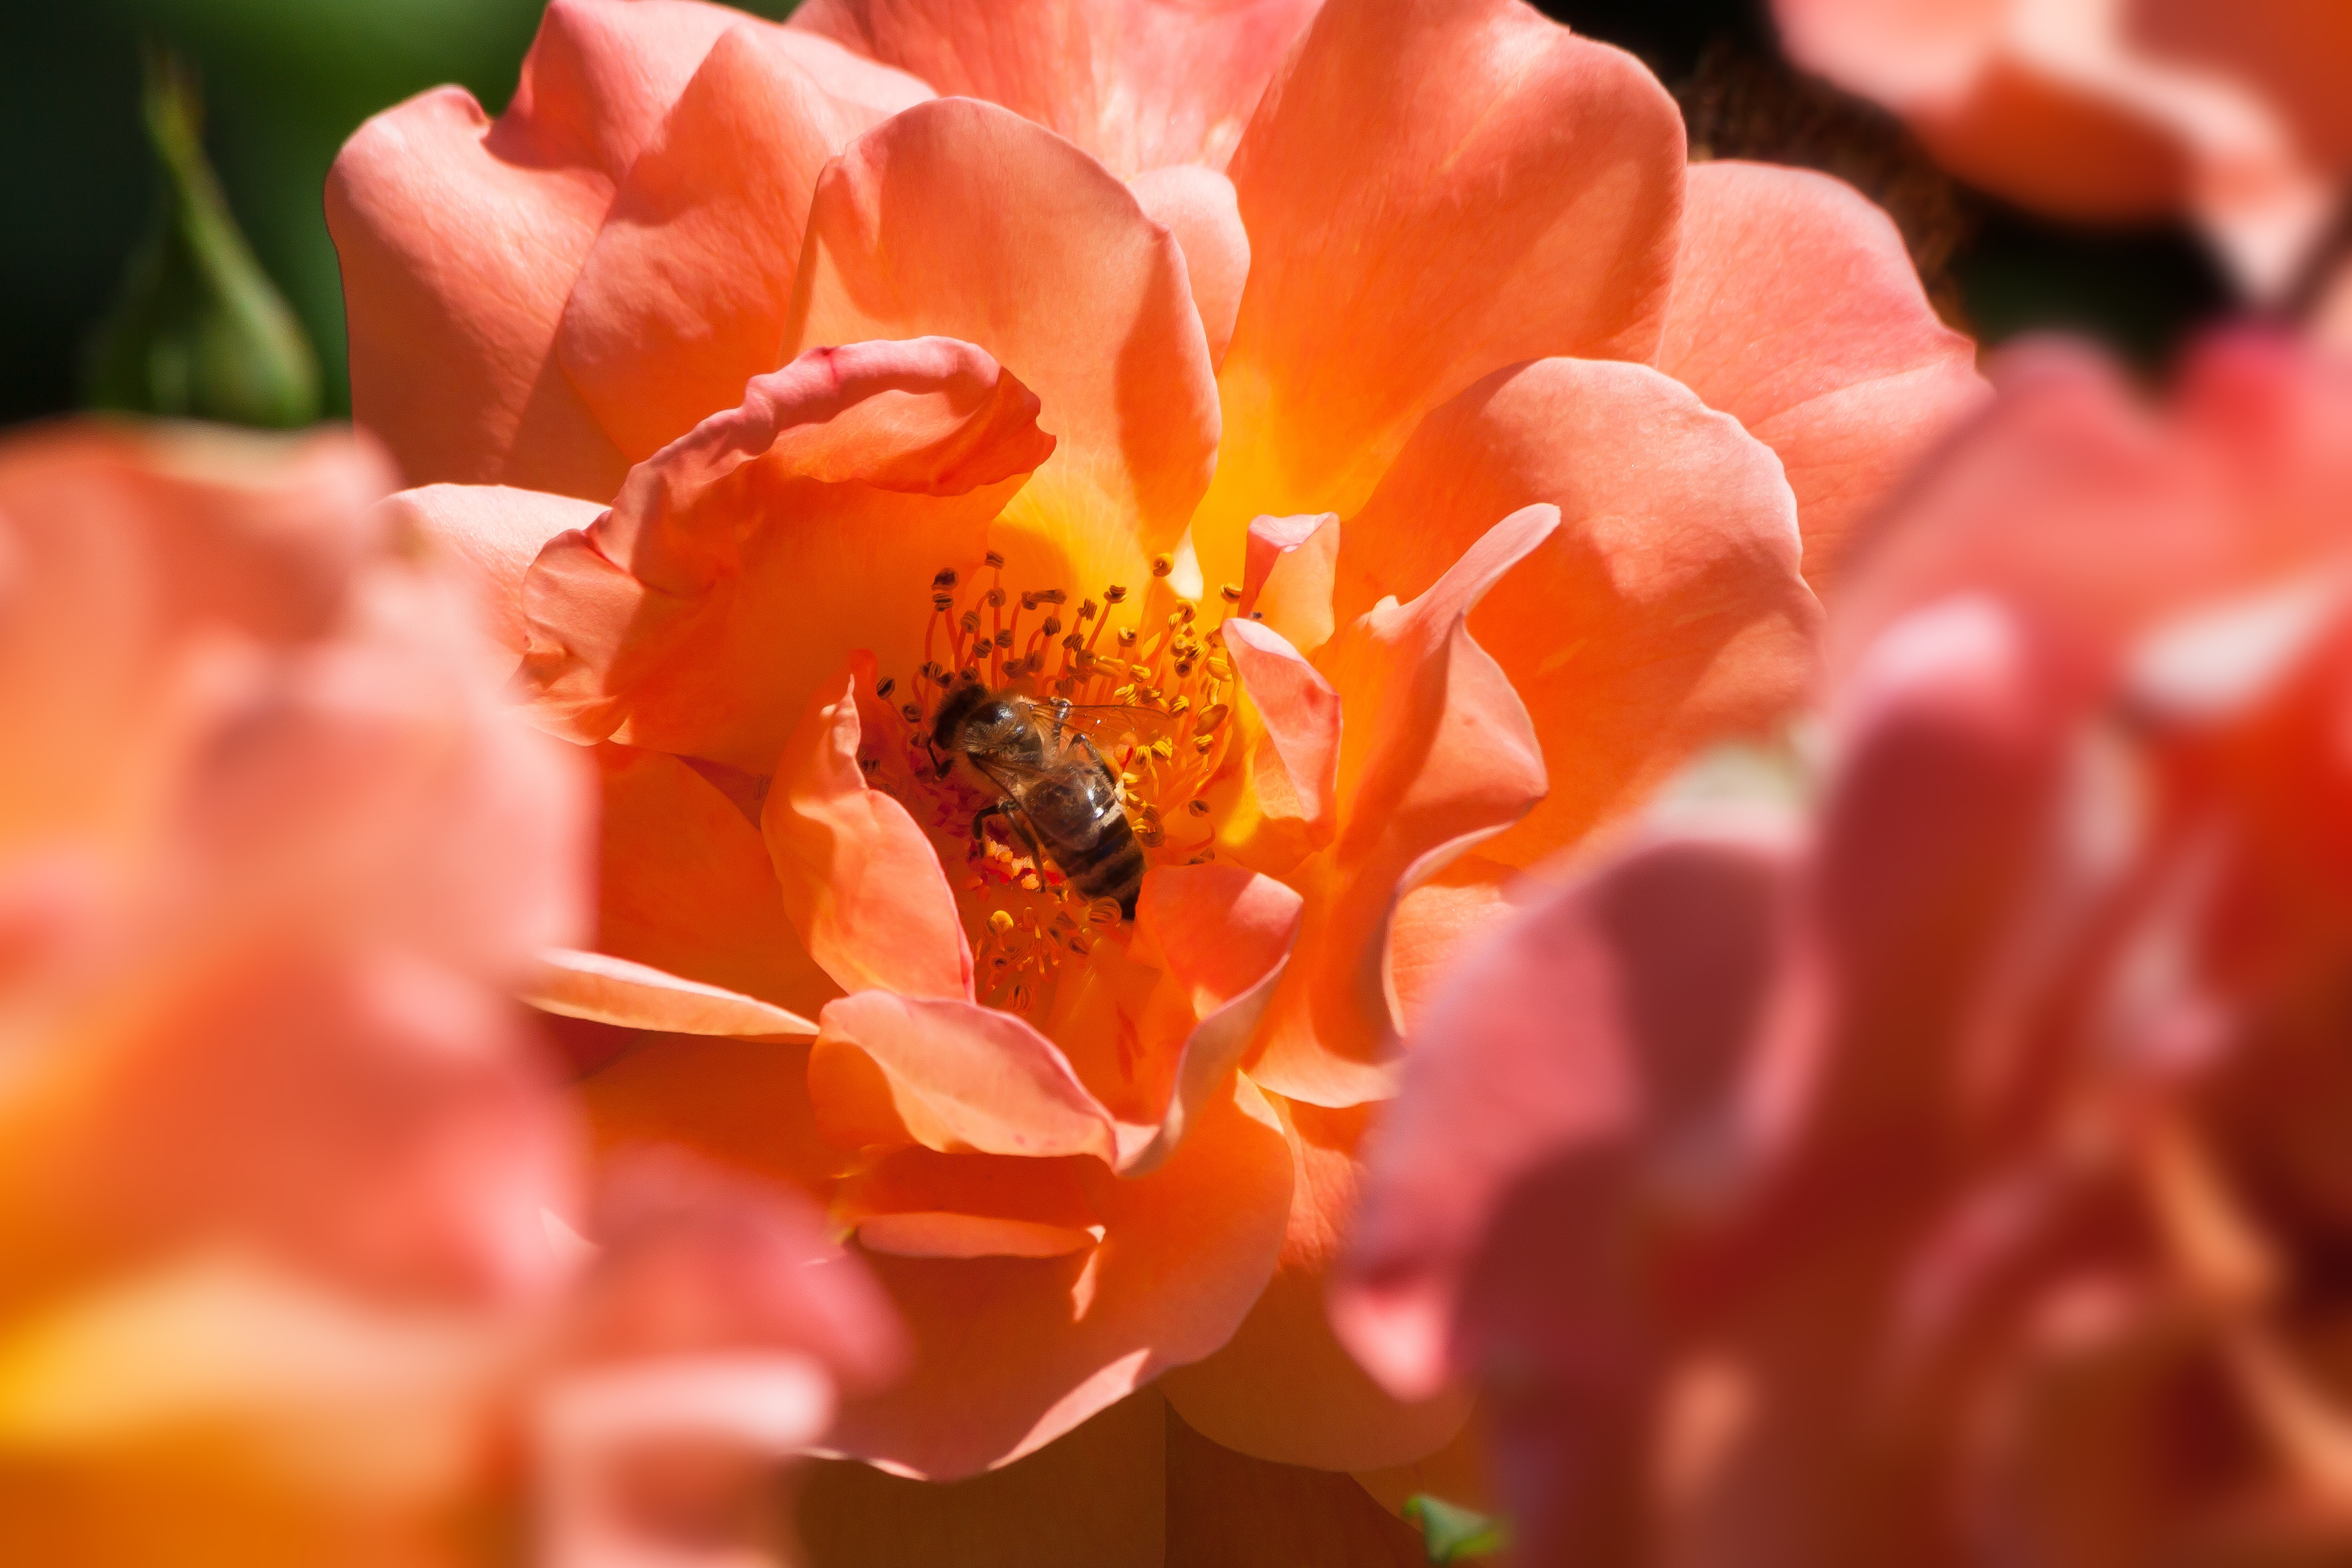
nature, blossom, plant, photography, flower, petal, bloom, summer, rose, orange, pollen, red, lush, macro, garden, pink, close, flora, close up, decorative, bee, salmon, fragrant, tender, fill, composites, macro photography, flowering plant, land plant